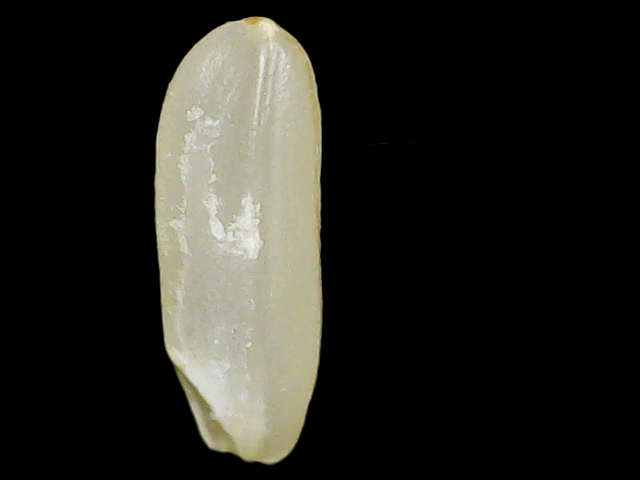
Rice variety: Binadhan10